Watchmaker

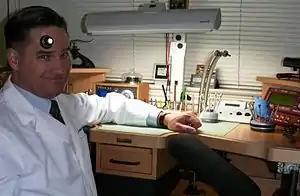
A modern watchmaker at his workstation; he wears a magnifying loupe to more easily see the small parts of a watch

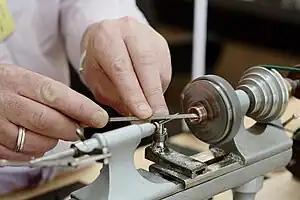
A watchmaker's lathe in use to prepare a decorative watch component cut from copper

A watchmaker is an artisan who makes and repairs watches. Since many watches are now factory-made, some modern watchmakers only repair watches. However, originally they were master craftsmen who built watches, including all their parts, by hand. Modern watchmakers, when required to repair older watches, for which replacement parts may not be available, must have fabrication skills, and can typically manufacture replacements for many of the parts found in a watch. The term clockmaker refers to an equivalent occupation specializing in clocks.